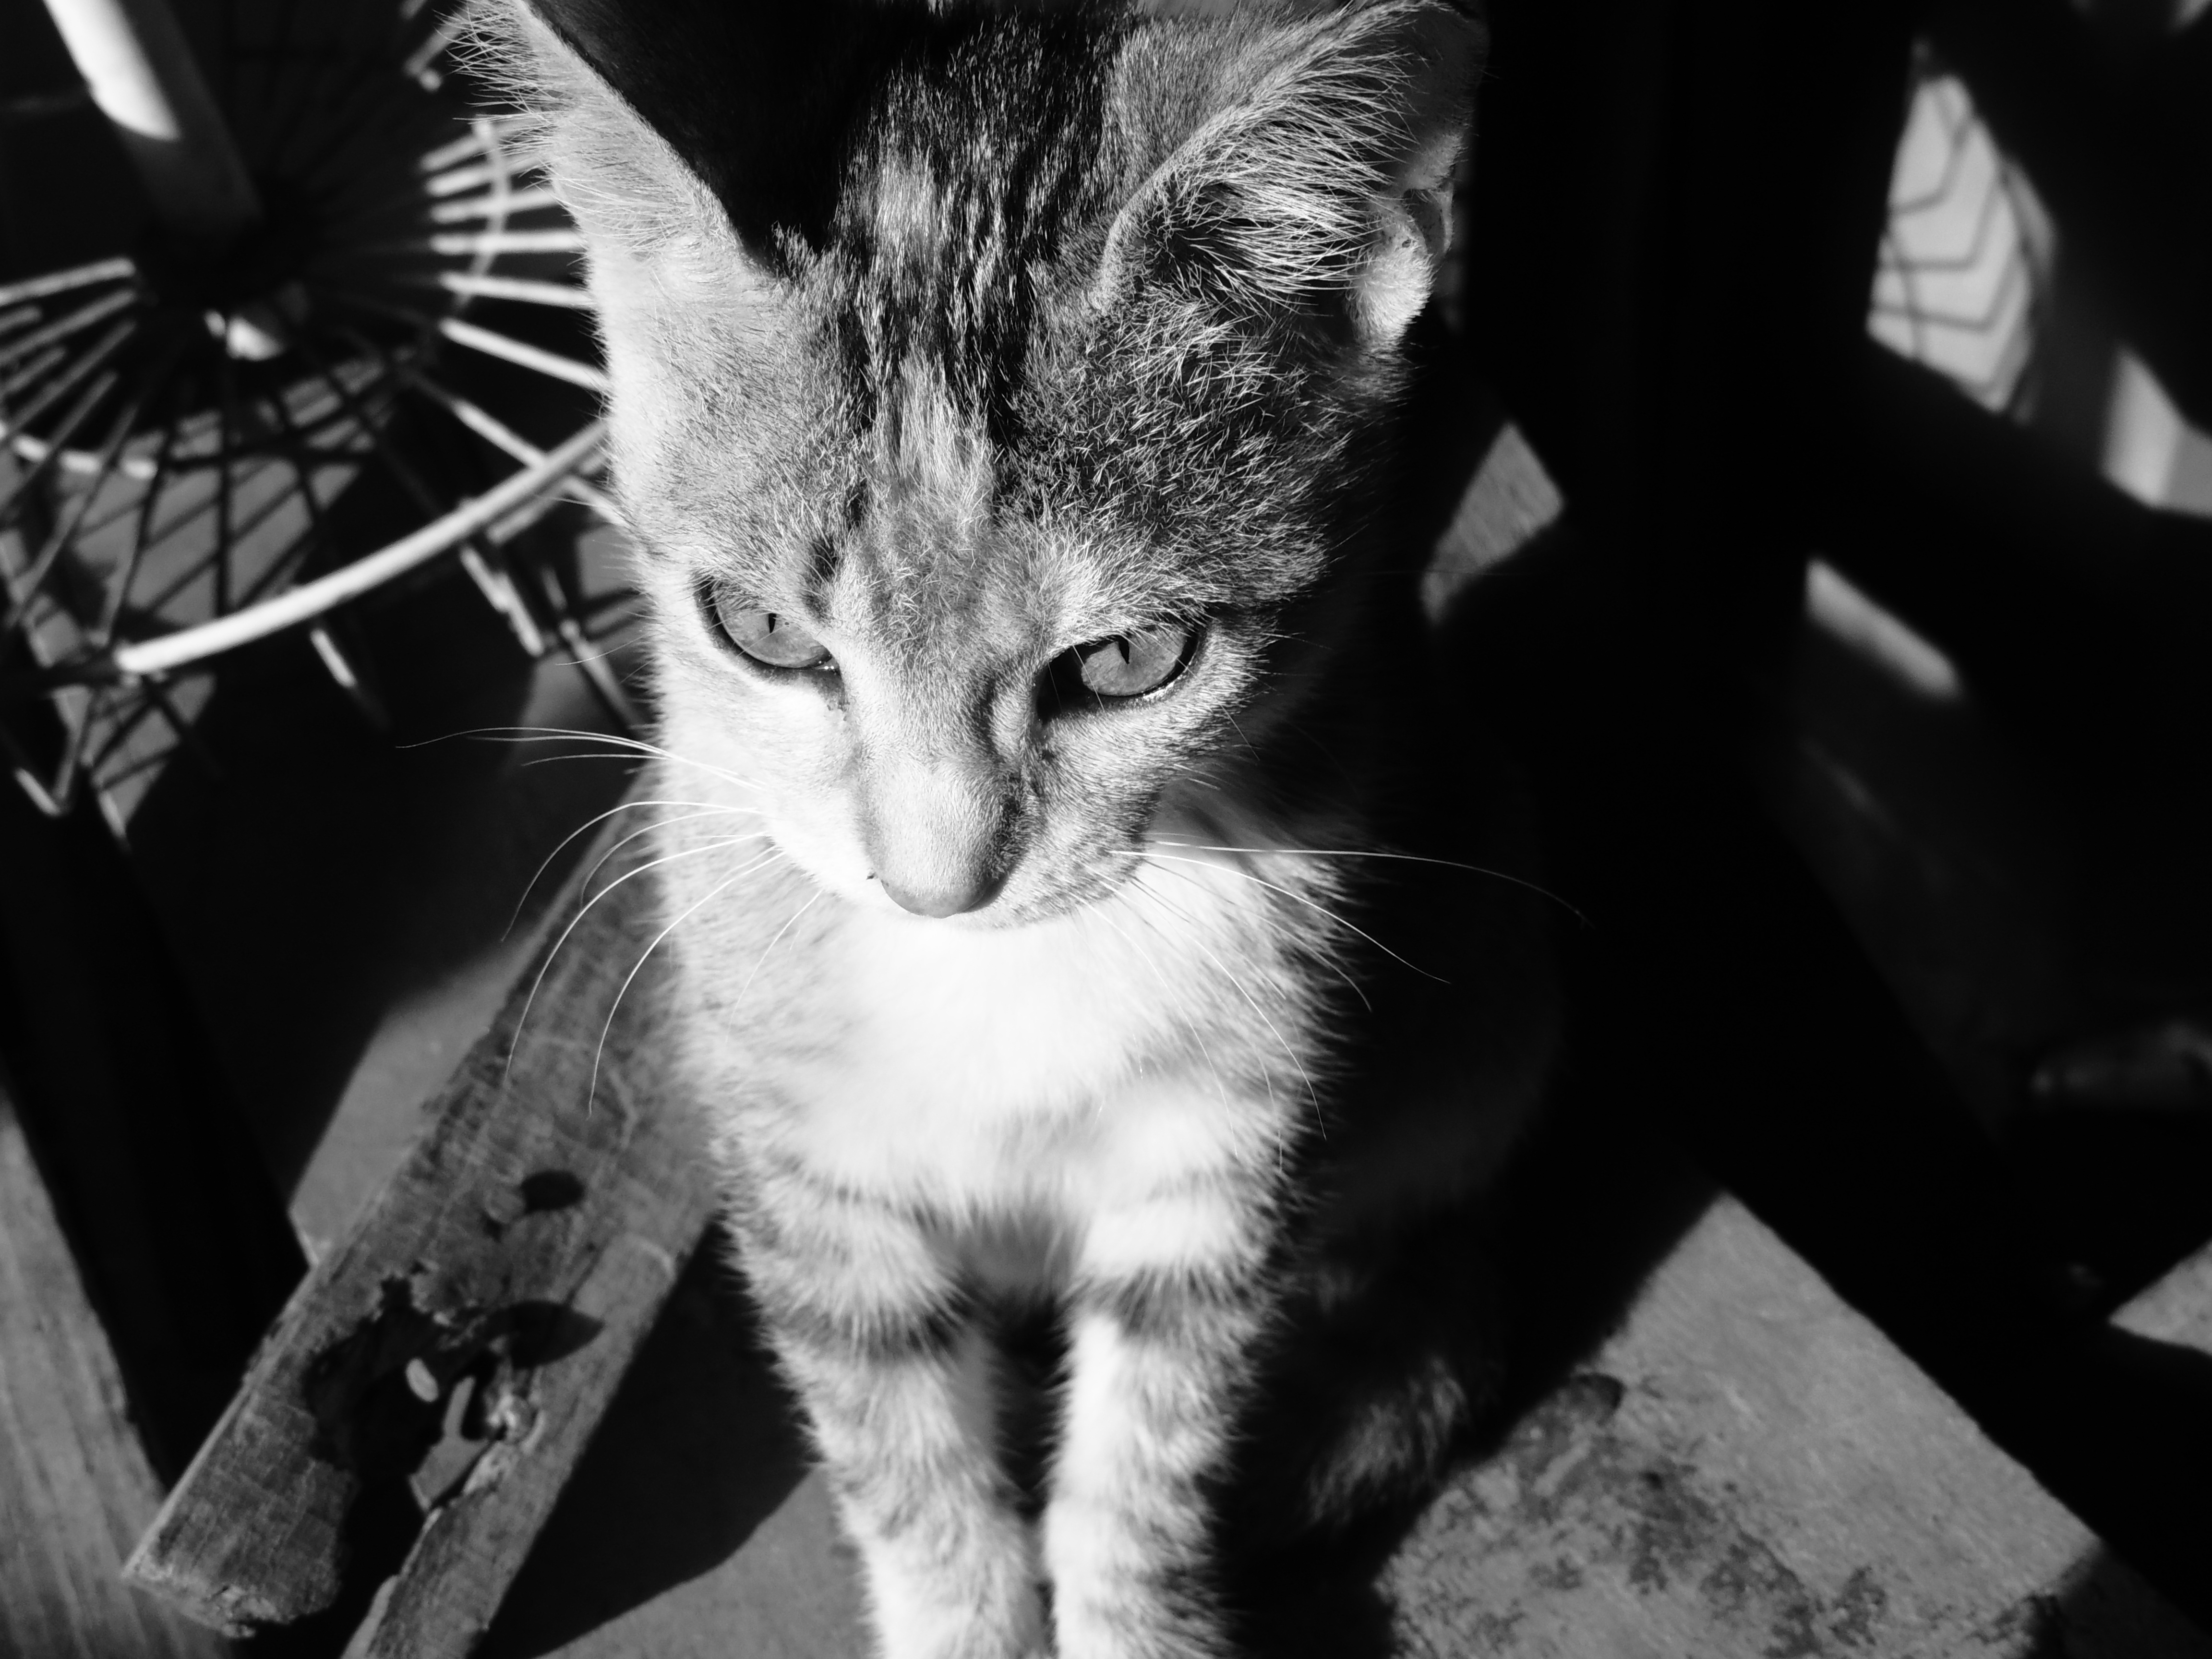
black and white, white, animal, pet, kitten, cat, feline, mammal, black, monochrome, whiskers, vertebrate, gata, and, tender, cat face, monochrome photography, small to medium sized cats, cat like mammal